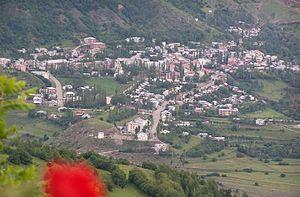
Posof est une ville et un district de la province d'Ardahan dans la région de l'Anatolie orientale en Turquie.